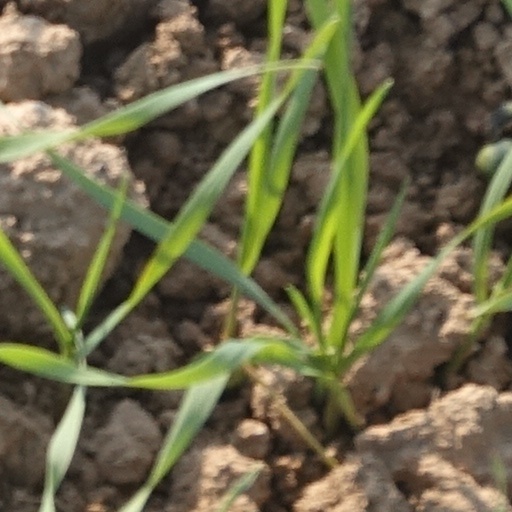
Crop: wheat